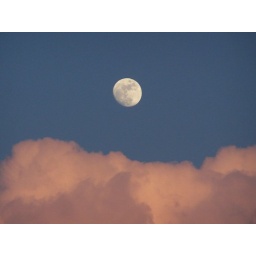
Almost full moon in spring sky seen from our front door